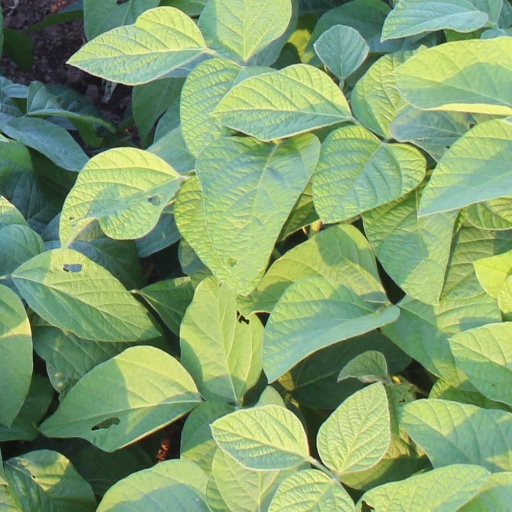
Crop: soybean